Lapaz (Accra)

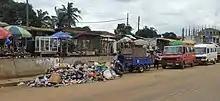
Wrongly dumped refuse at Lapaz.

Lapaz is a town in the Accra Metropolitan district, a district of the Greater Accra Region of Ghana. The name Lapaz was adopted from a now defunct hotel, Hotel de Lapaz, which was the first hotel in the area.